HMS Poictiers (1809)

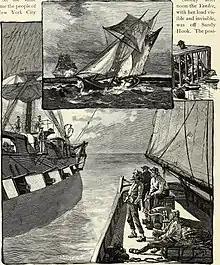
"Poictiers" fired a few ineffectual shots. The position of the channel made it necessary for "Yankee" to pass close to "Poictiers"

On 4 (or 5) July 1813 the American smack "Yankee" captured the brig "Eagle", which was serving as a tender to "Poictiers". The Americans put 40 militiamen on board "Yankee" and sailed her where "Eagle" was known to be patrolling. The militiamen concealed themselves while on "Yankee"s deck there were three men dressed as fishermen, and a calf, a goose, and a sheep were tethered. When "Yankee" encountered "Eagle", "Eagle" fell for the bait of fresh meat and came alongside. The Americans, under Sailing-Master Percival, came out of hiding and fired their small arms. Although "Eagle" carried a brass 32-pounder howitzer loaded with canister, she was unable to get off a shot. The Americans then took "Eagle" into New York. "Eagle" had two men killed, including her commander Master's Mate H. Morris, and Midshipman W. Price mortally wounded. The remaining eight seamen were taken prisoner.